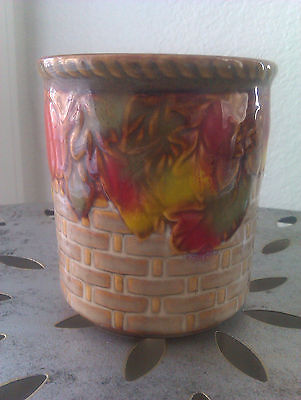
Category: mug